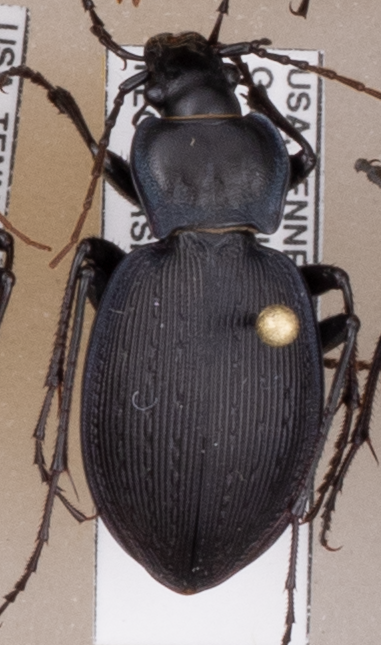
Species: Carabus goryi
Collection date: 2018-09-04
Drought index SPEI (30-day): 0.17
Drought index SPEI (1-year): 0.786
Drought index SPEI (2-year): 0.438